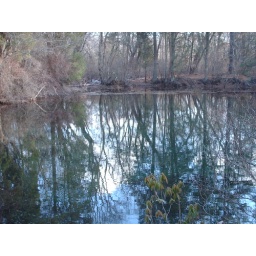
It really does have a bluish tinge and the fallen leaves under the water appear blue gray